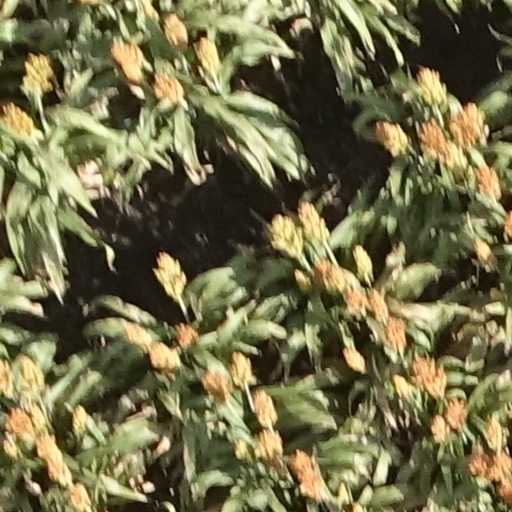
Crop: sorghum